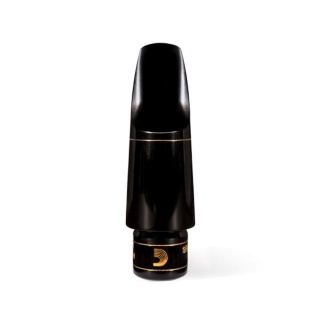
D'Addario Select Jazz Mouthpiece, Tenor Saxophone
The D'Addario Select Jazz mouthpiece captures the feel and tone of legendary mouthpieces from years past. Now, today's saxophonists have a chance to discover for themselves the sound that, for decades, set the standard of jazz. The D'Addario Select Jazz Mouthpiece brings forth a perfect union of tradition and innovation.
Brand: D'Addario
Category: Arts & Entertainment > Hobbies & Creative Arts > Musical Instrument & Orchestra Accessories > Woodwind Instrument Accessories > Saxophone Accessories > Saxophone Parts > Saxophone Mouthpieces > Tenor Saxophone Mouthpieces